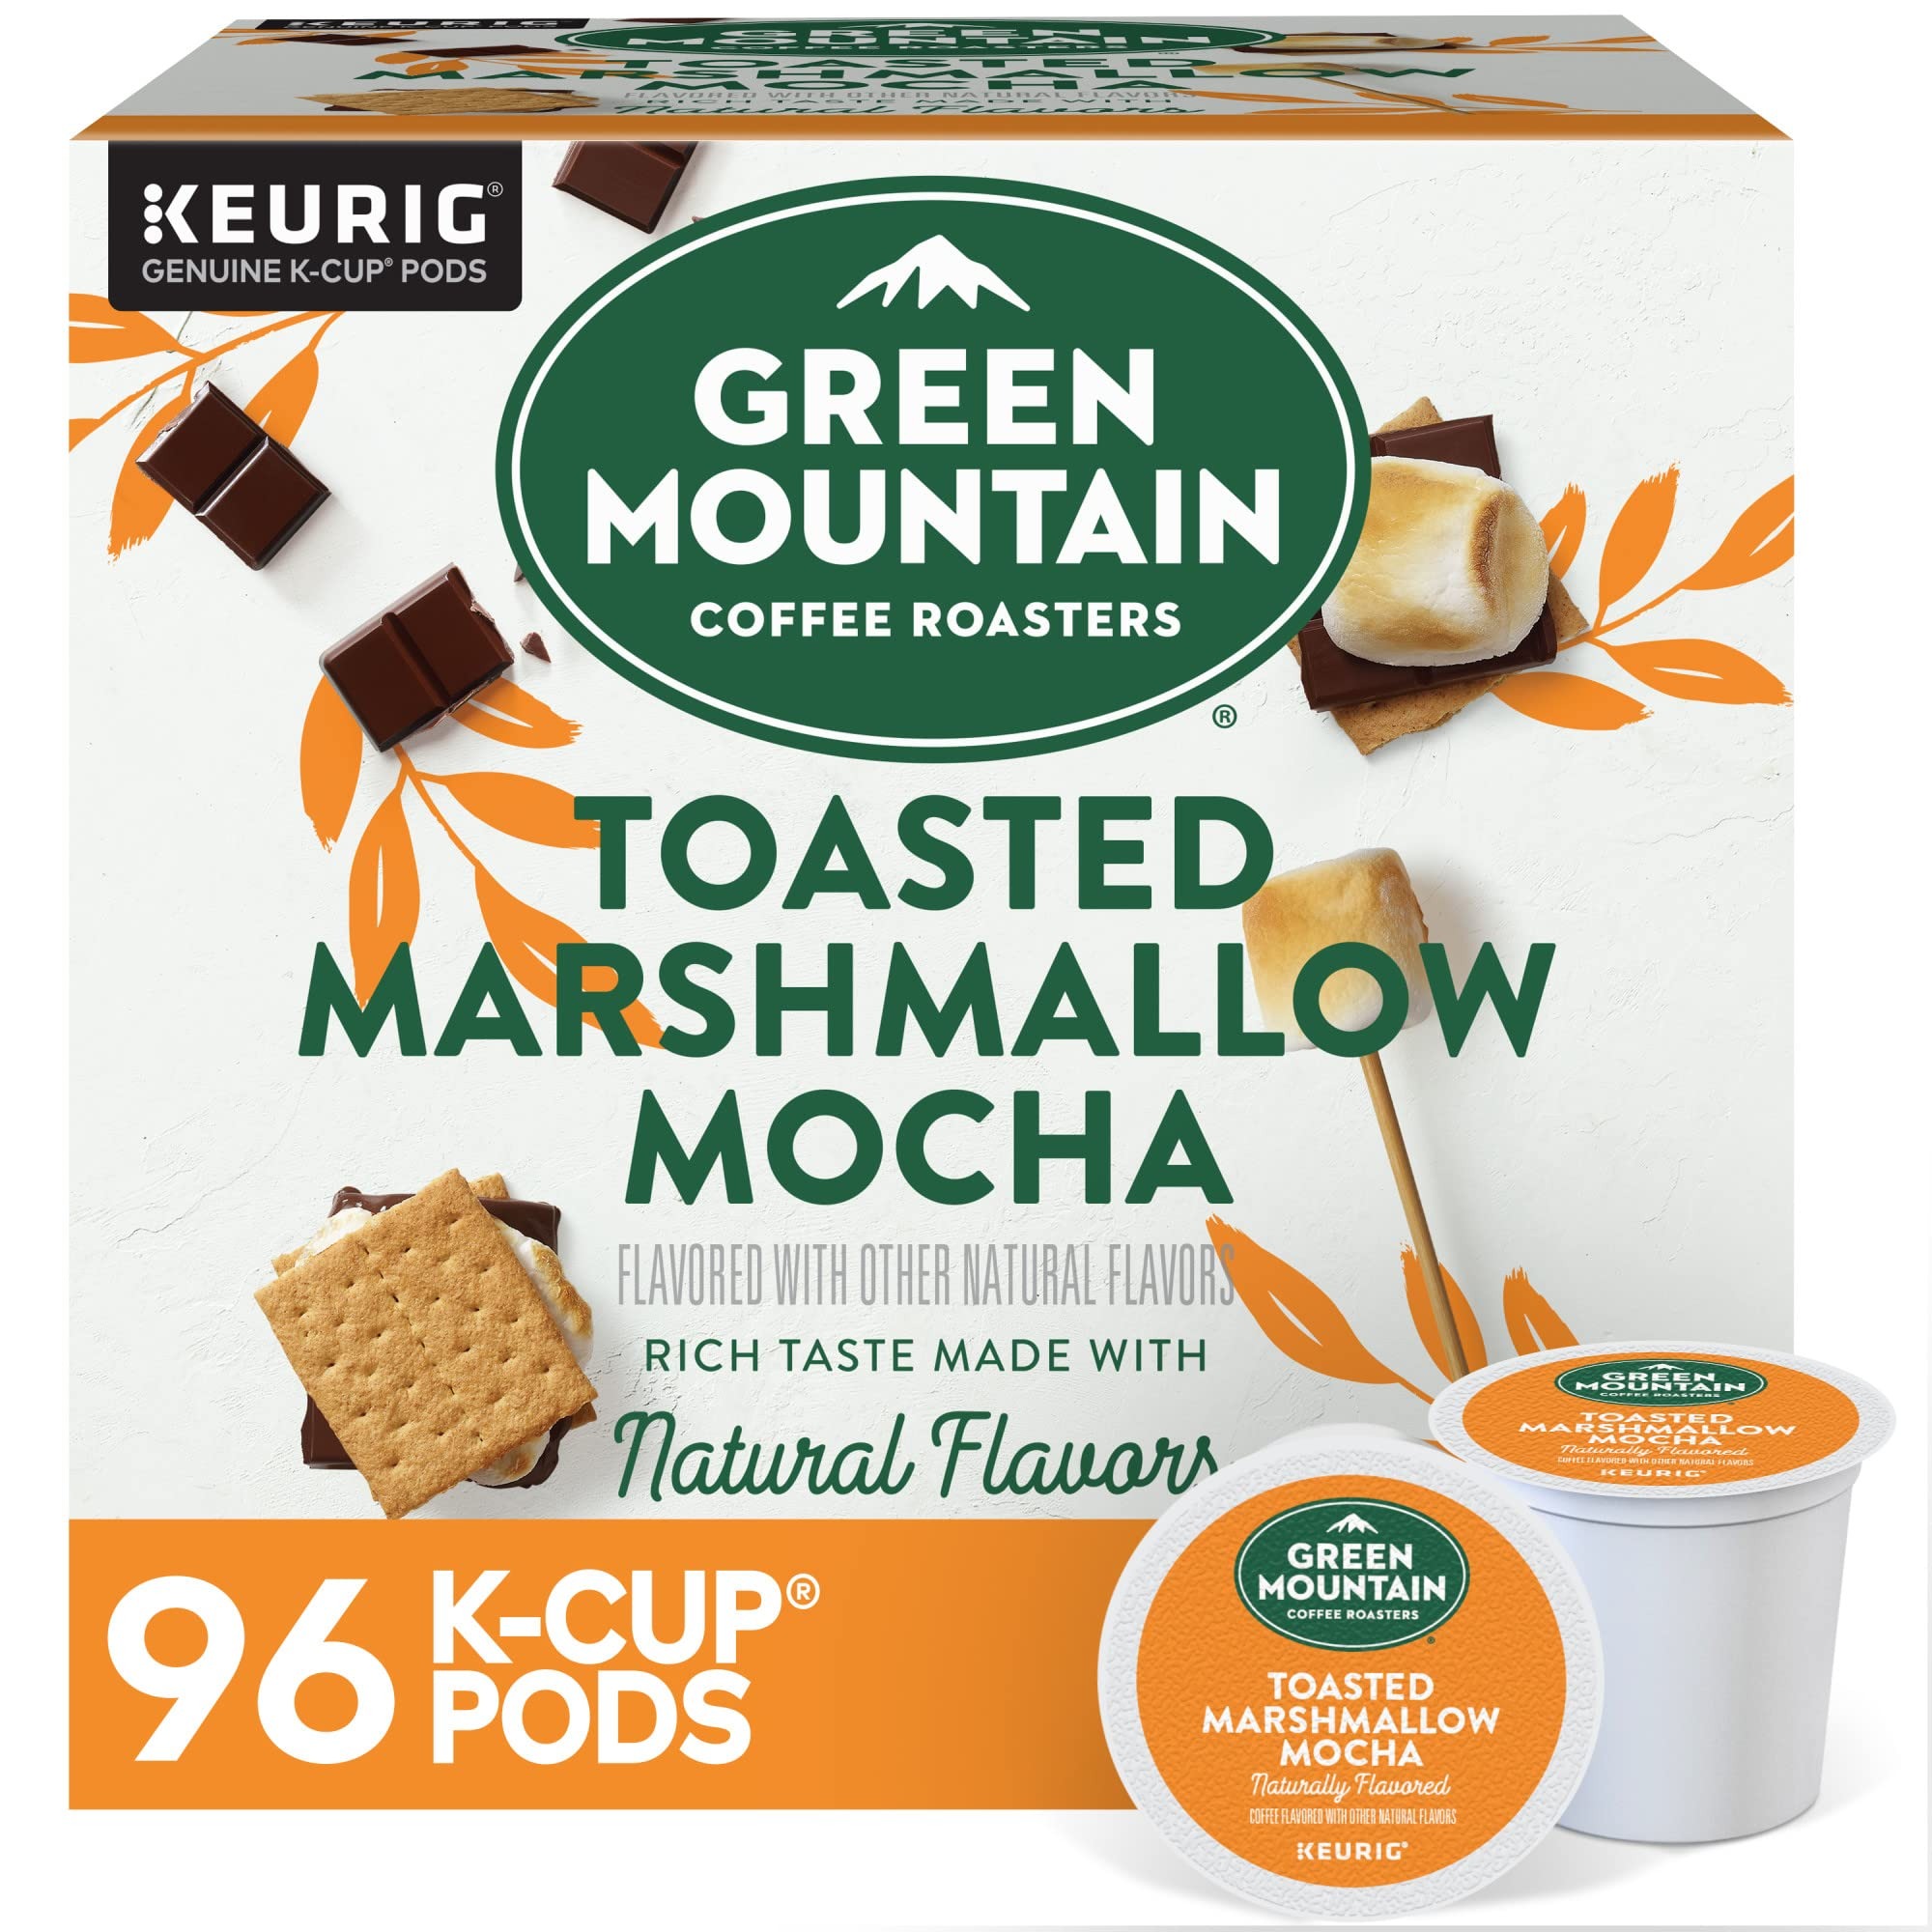
Item Name: Green Mountain Coffee Roasters Toasted Marshmallow Mocha Keurig Single-Serve K-Cup Pods, Light Roast Coffee, 96 Count (4 Packs of 24)
Bullet Point 1: BRAND STORY: The mountains are a special place. It's where Green Mountain Coffee Roasters was born. It's where we developed our adventurous spirit and commitment to improving the lands through sustainably sourced coffee. We're driven to bring the world a richer, better cup of coffee. Be bold. Be alive. Grab a cup and get out there.
Bullet Point 2: TASTE: Savor the familiar summer taste of fireside s’mores. Smooth and sweetly aromatic, with the flavors of toasty, golden marshmallows and creamy chocolate.
Bullet Point 3: ROAST: Light roast, caffeinated coffee and is certified Orthodox Union Kosher
Bullet Point 4: COMPATIBILITY: Contains genuine Keurig K-Cup pods, engineered for guaranteed quality and compatibility with all Keurig K-Cup coffee makers
Bullet Point 5: RECYCLABLE K-CUP PODS: Simple. Delicious. And Recyclable. Enjoy the same great-tasting coffee you know and love, and when you’re done just peel, empty and recycle. Check locally, not recycled in all communities. Packaging may vary.
Value: 96.0
Unit: count

Price: 44.875